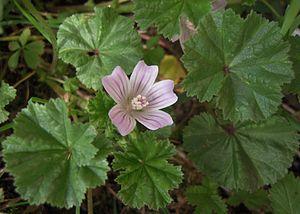
Malva neglecta
Le lamier pourpre ou ortie rouge est une variété de plantes de la famille des Lamiaceae très commune en Europe, et considérée comme une mauvaise herbe.
Le gléchome lierre terrestre, lierre terrestre ou lierre terrestre commun est une espèce de plantes de la famille des lamiacées. Elle est parfois appelée courroie de saint Jean ou courroie de terre, Rondelotte ou Rondette, ou encore Lierret.
La Mauve à feuilles rondes, Mauve commune ou Mauve oubliée est une plante herbacée de la famille des Malvacées.